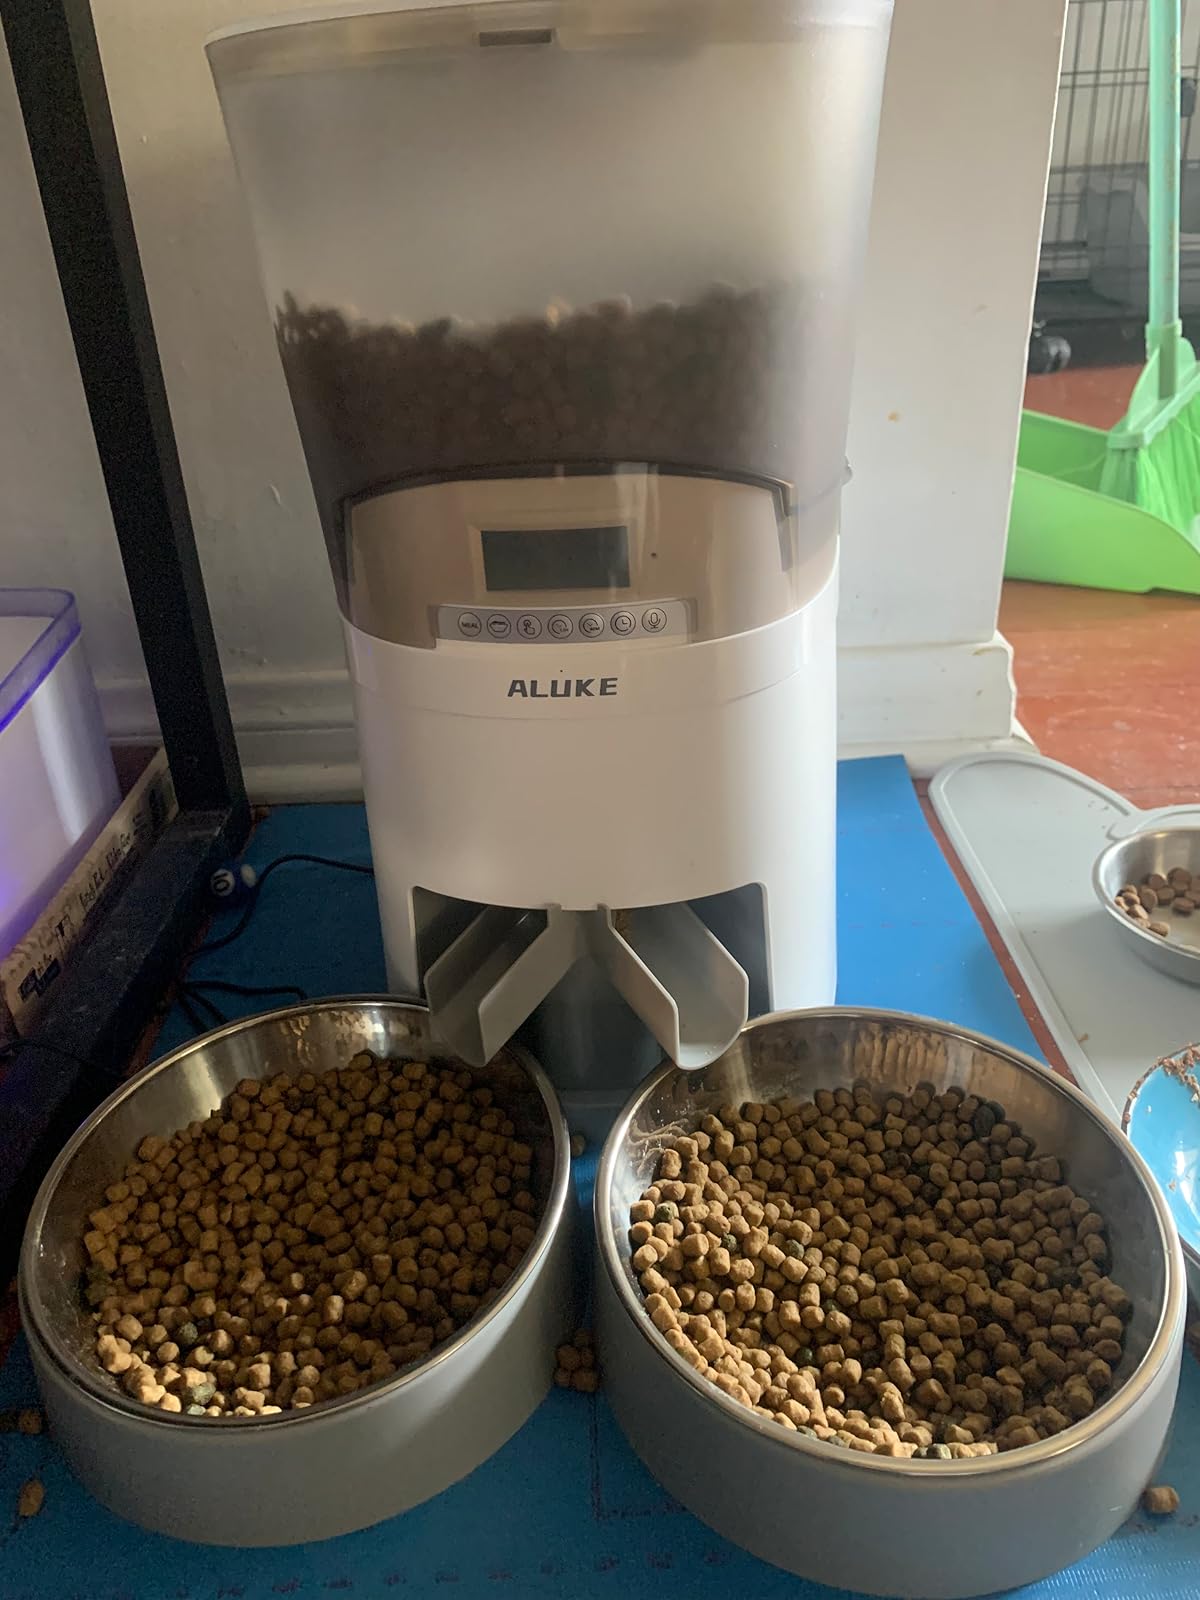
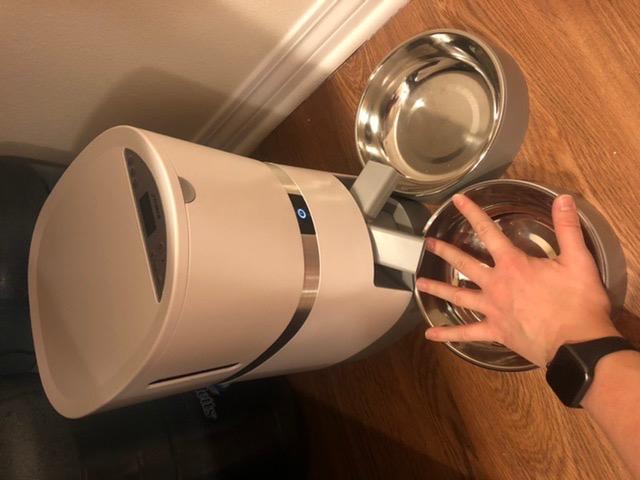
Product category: items_feeder
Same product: no